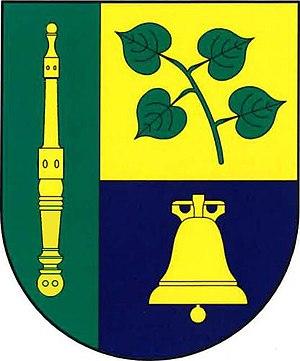
Liboměřice est une commune du district de Chrudim, dans la région de Pardubice, en République tchèque. Sa population s'élevait à 150 habitants en 2017.